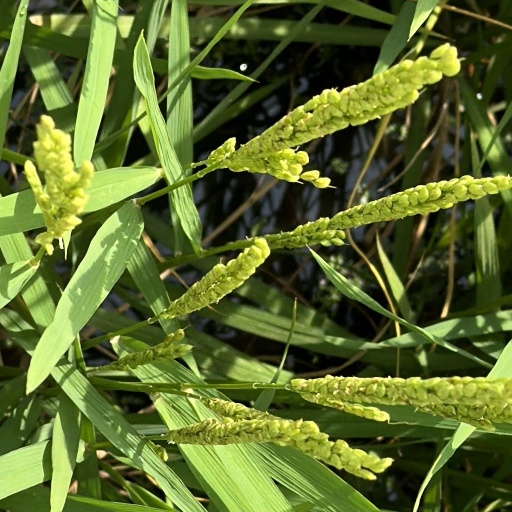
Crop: rice